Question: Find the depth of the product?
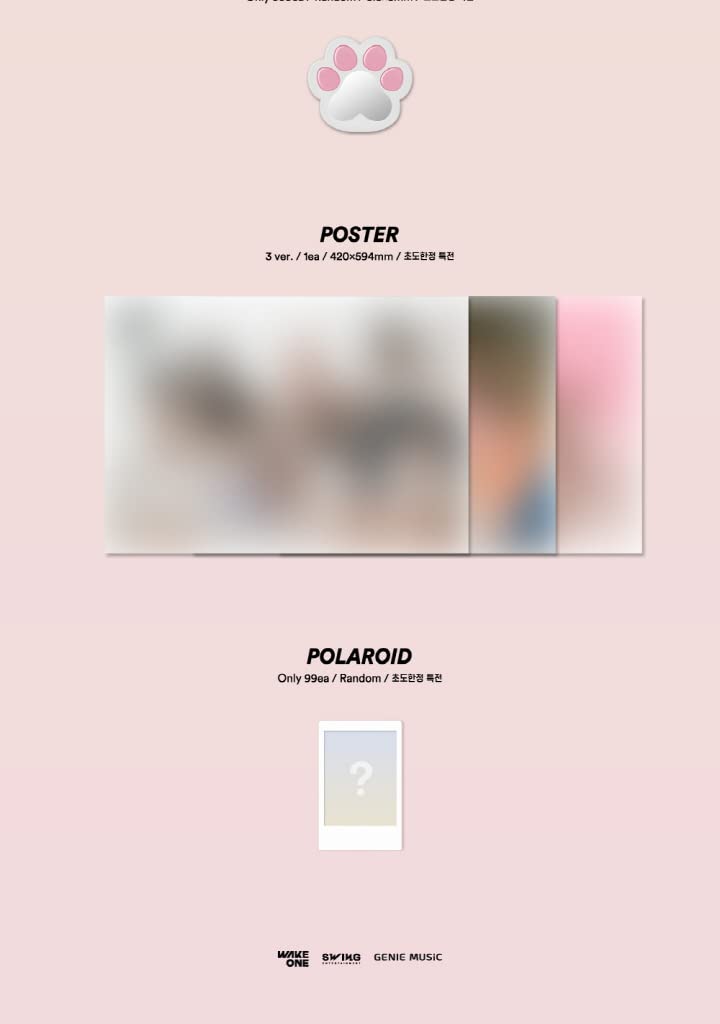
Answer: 594.0 millimetre